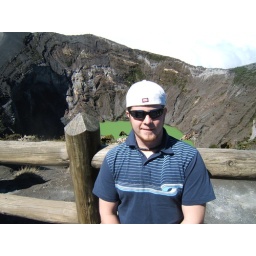
This is Me at Volcano Irazu, near Cartago, Costa Rica, look at the nice green water